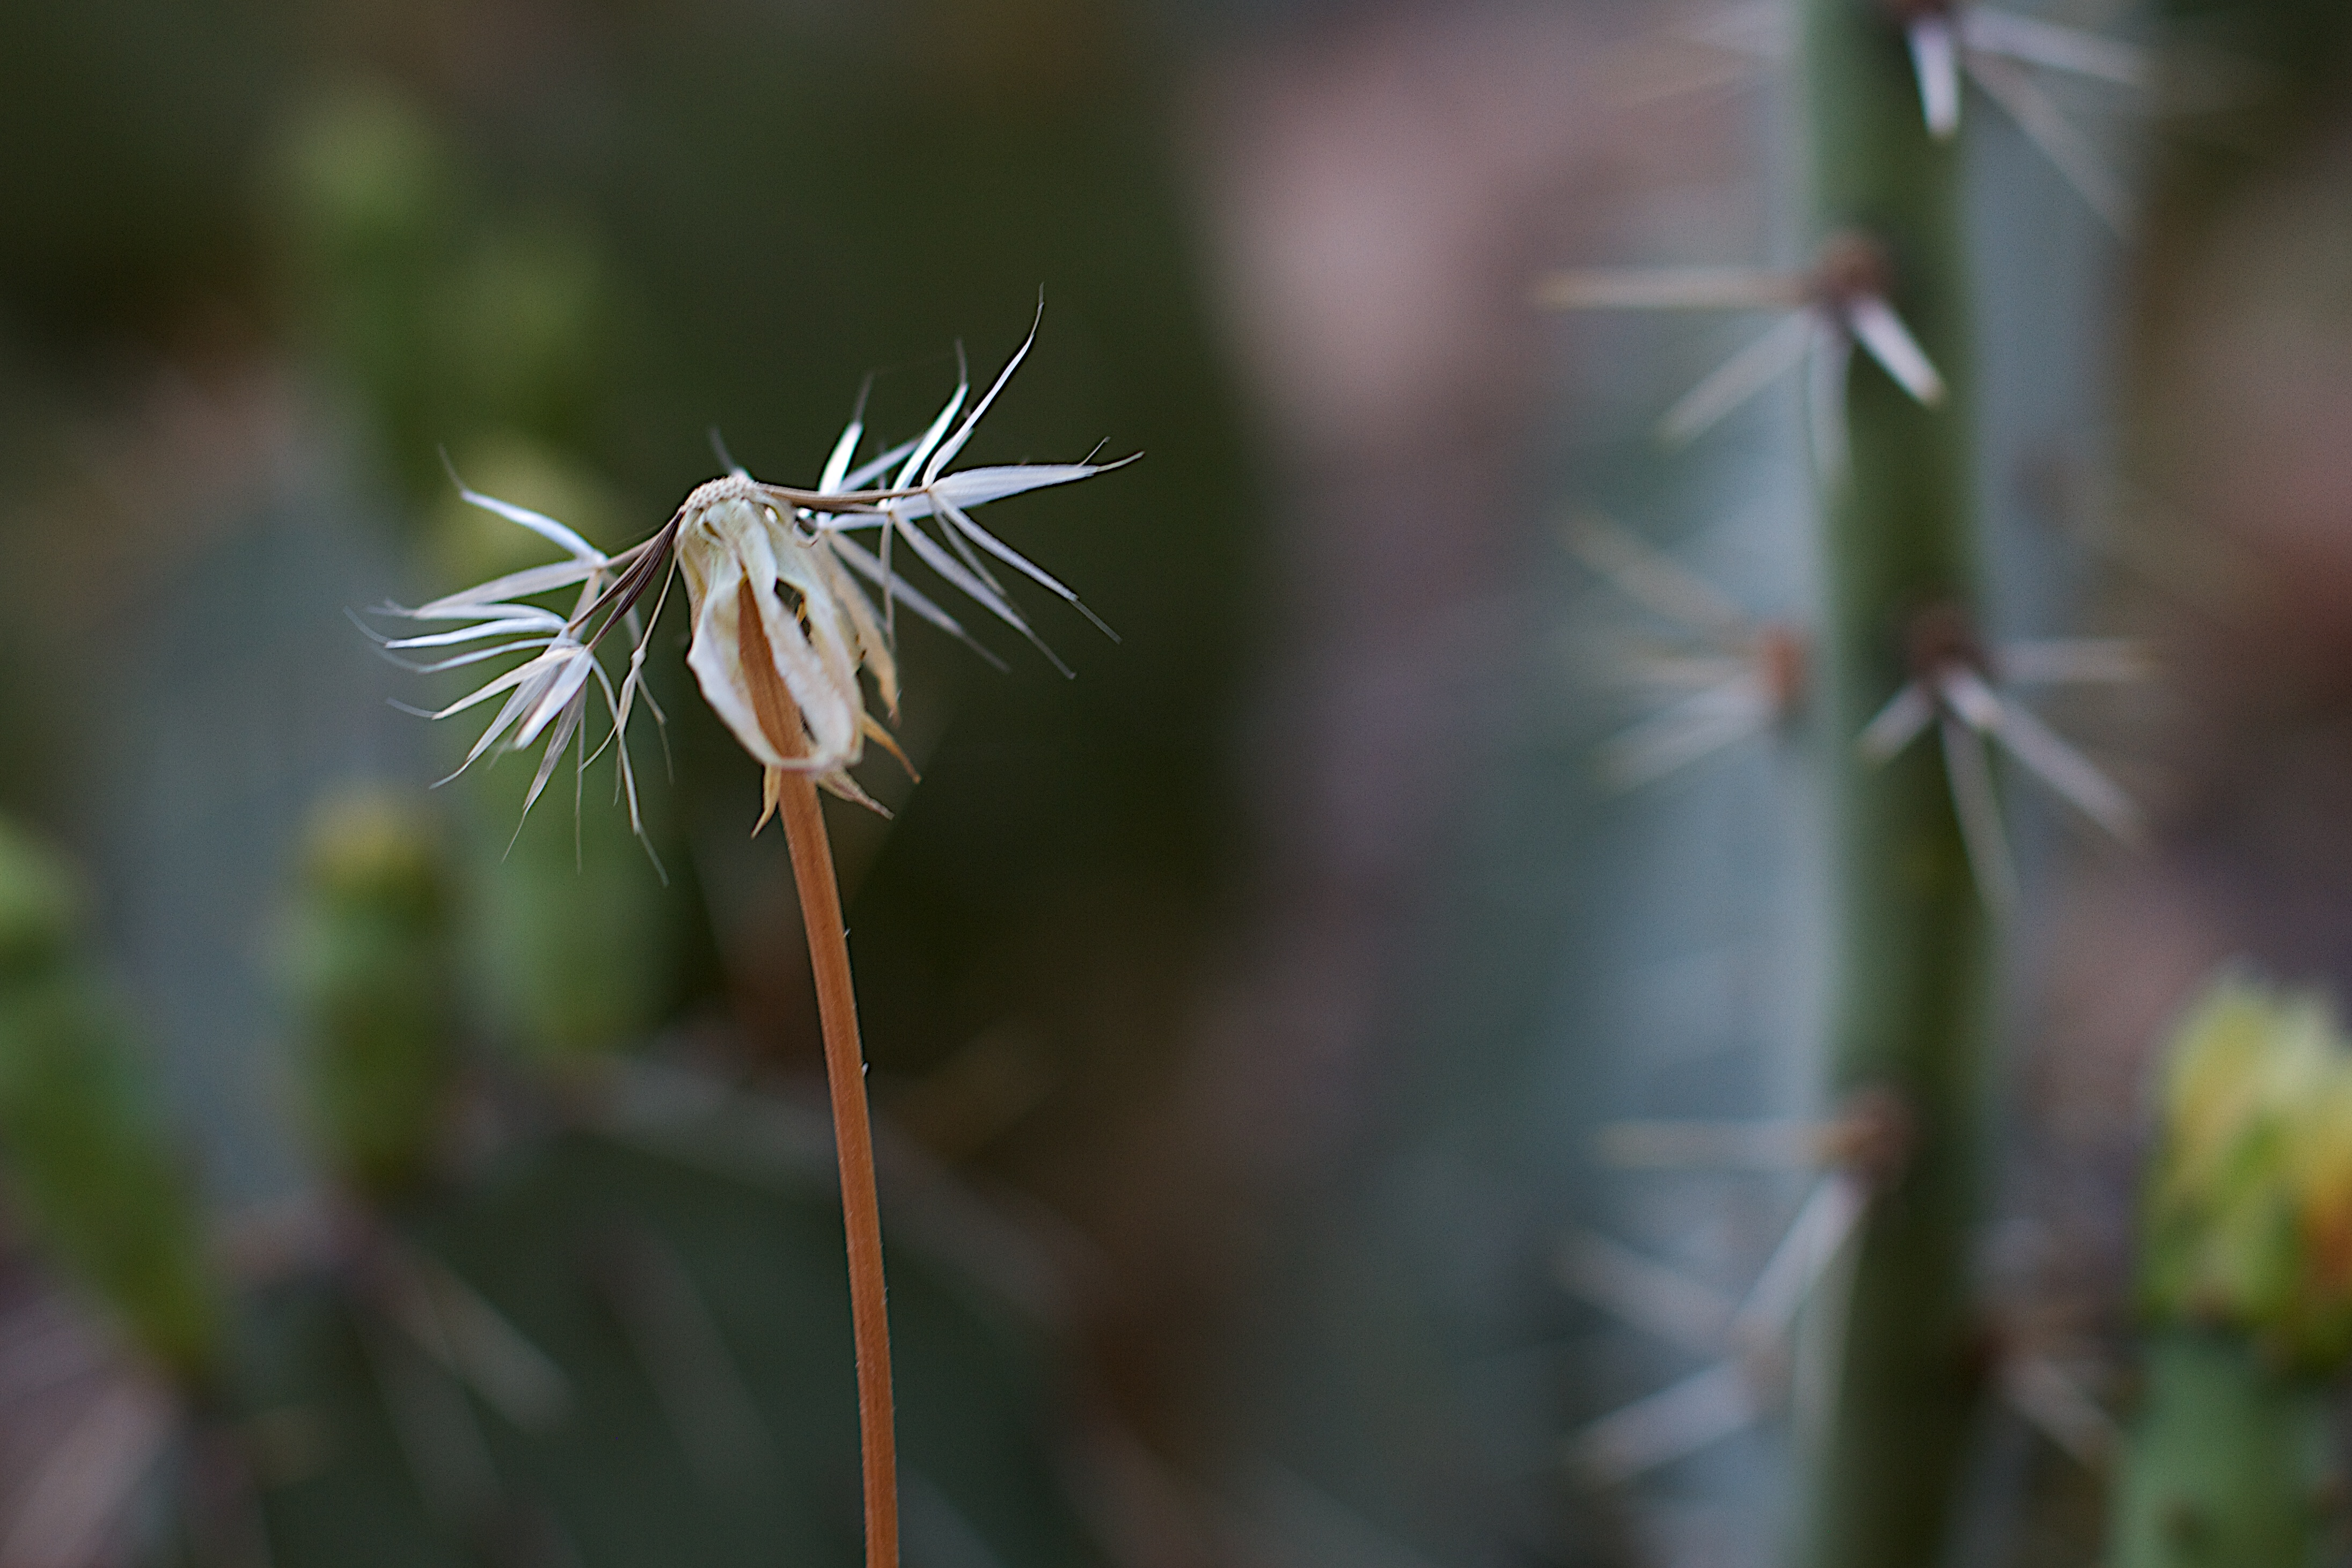
tree, nature, grass, branch, plant, photography, leaf, flower, green, autumn, botany, flora, fauna, wildflower, close up, thistle, macro photography, flowering plant, daisy family, grass family, plant stem, land plant, thorns spines and prickles